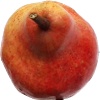
Label: Pear Red 1